New England Telephone and Telegraph Engineering Office

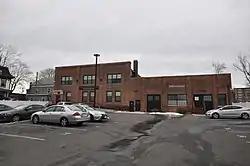

The New England Telephone and Telegraph Engineering Office is a historic commercial building at 47 Pleasant Street in Brockton, Massachusetts. Built in 1923, this Classical Revival building house support services for the main exchange of the local telephone company until about 1950, and has seen other commercial uses since then. It was listed on National Register of Historic Places in 2019 for its architecture, and the role the telephone company played in Brockton's 20th-century growth. It has more recently been converted to residential use.